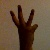
The image shows a hand gesture representing the number 6 in Indian Sign Language.